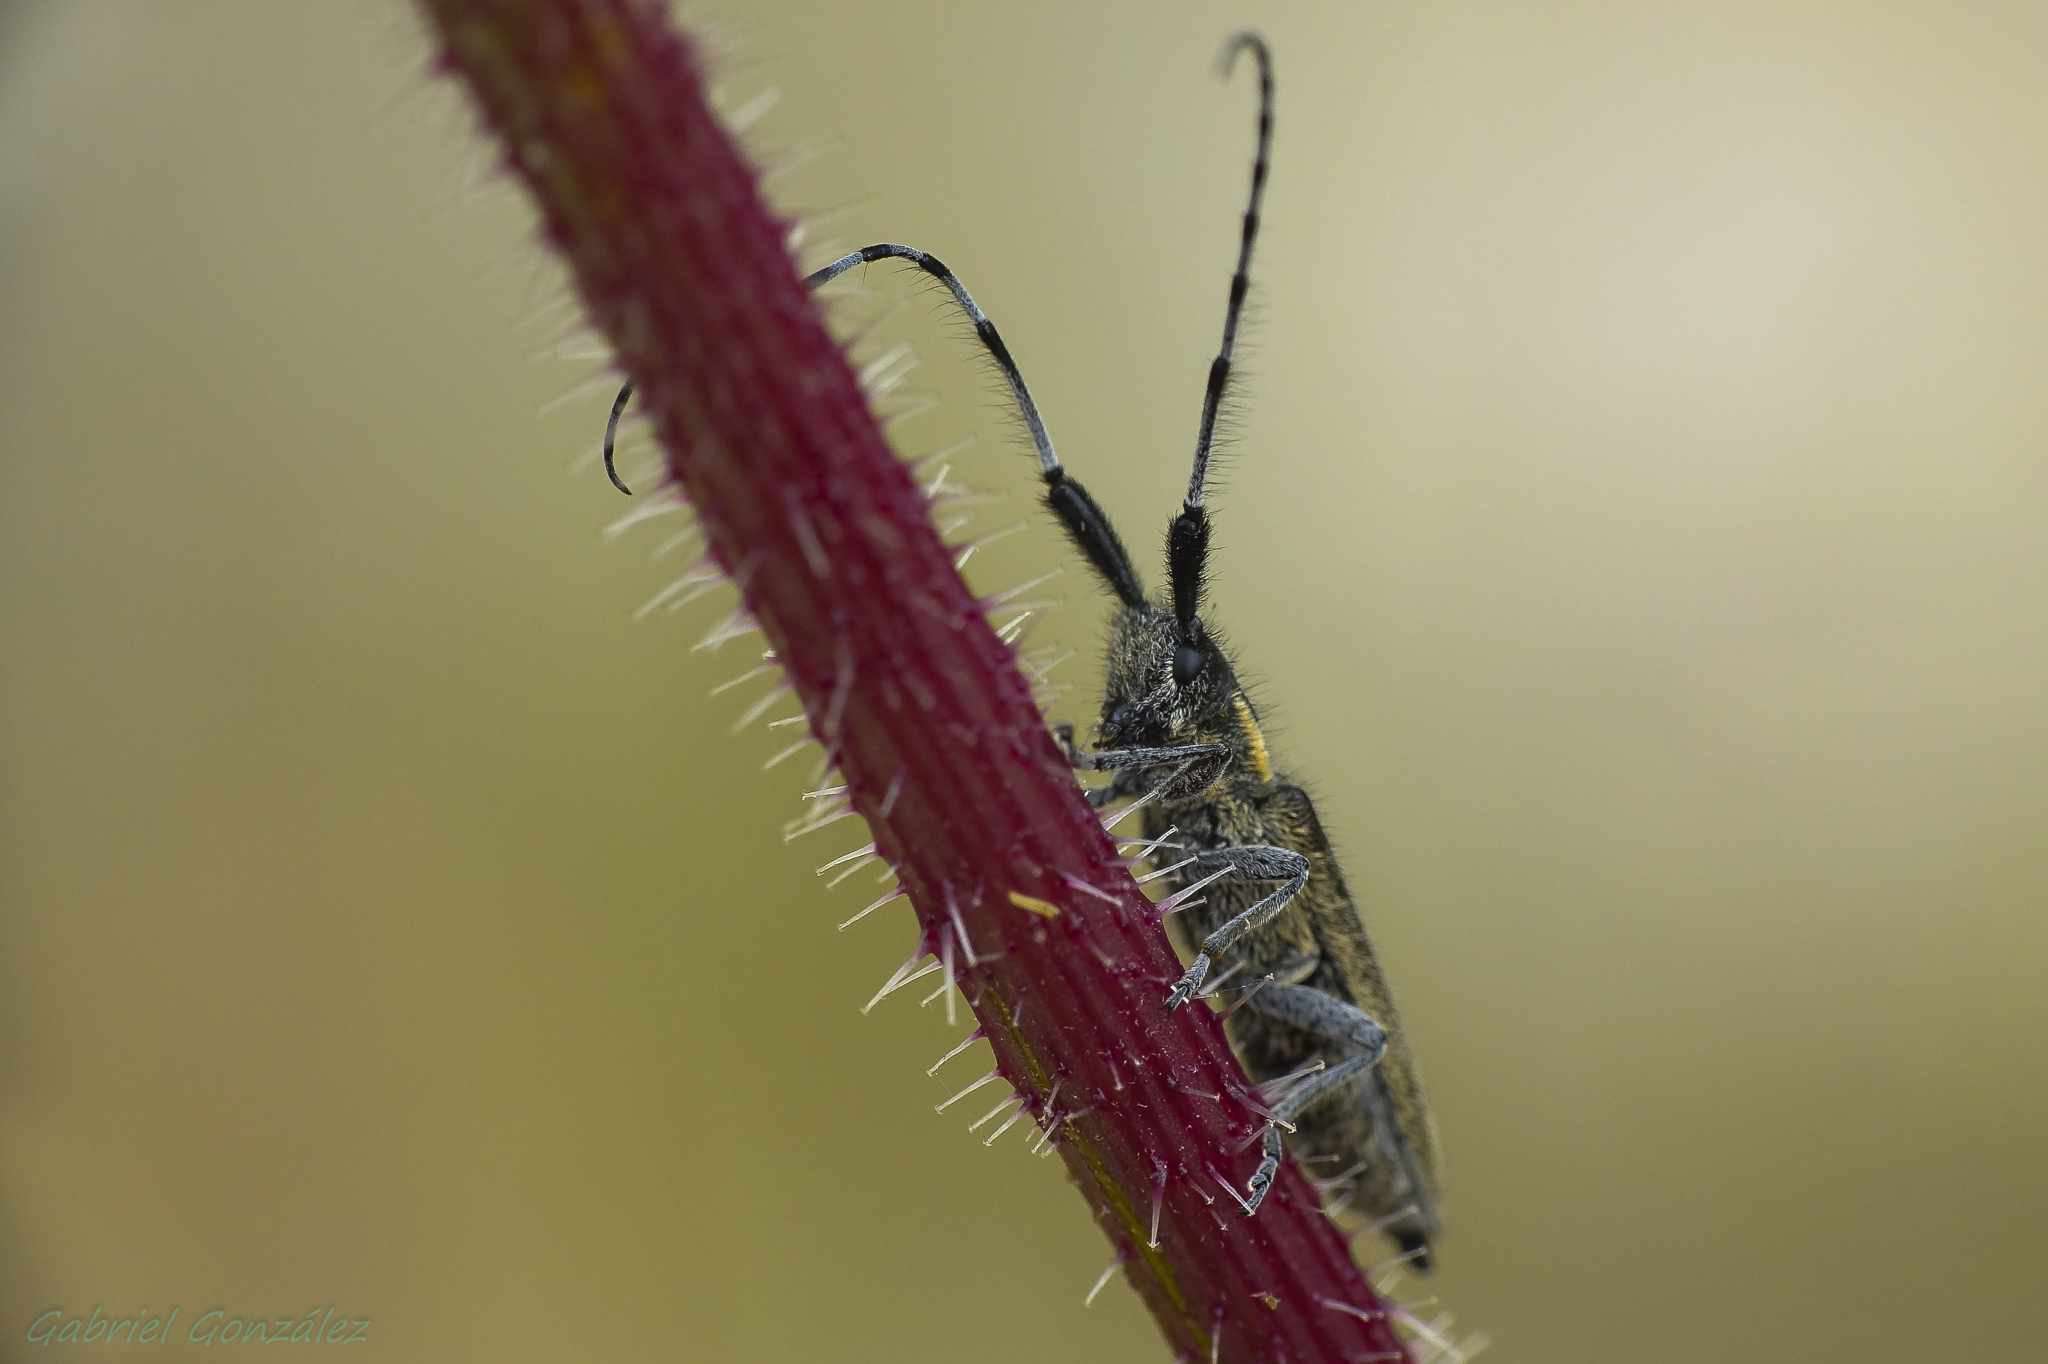
nature, branch, wing, photography, red, insect, macro, fauna, invertebrate, twig, close up, animals, naturaleza, ggl1, gaby1, xovesphoto, animales, sonyrx10, rx10, gphoto, xelodegalicia, raynox250, macro photography, gabrielcoru a, plant stem